Mona Leaves-a

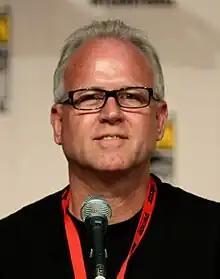
Mike B. Anderson (pictured) directed the episode.

The title is a reference to Da Vinci's most famous painting, the "Mona Lisa". This is the third "Simpsons" episode to be named after the painting, after "Moaning Lisa", "Moe'N'a Lisa" and before "Loan-a Lisa". Homer compares Mona's disappearances to the show "Scrubs" when he says "You keep disappearing and reappearing — and it's not funny." When Homer escapes on the Union Jack parachute, it parodies the film "The Spy Who Loved Me". The ESPY Awards features Lance Armstrong and Fozzie Bear. The "Stuff-N-Hug" store at the Springfield Mall is a parody of the Build-a-Bear Workshop chain.